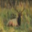
Label: deer